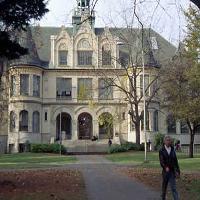
Weather: cloudy or overcast